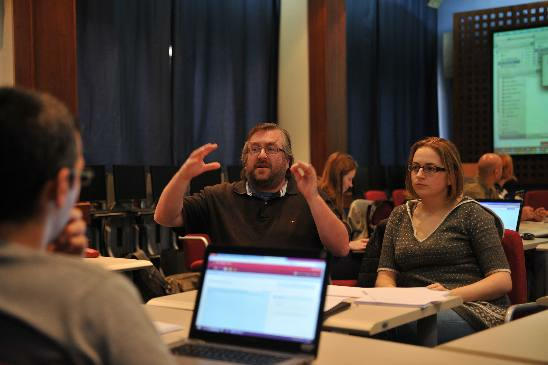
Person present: Yes